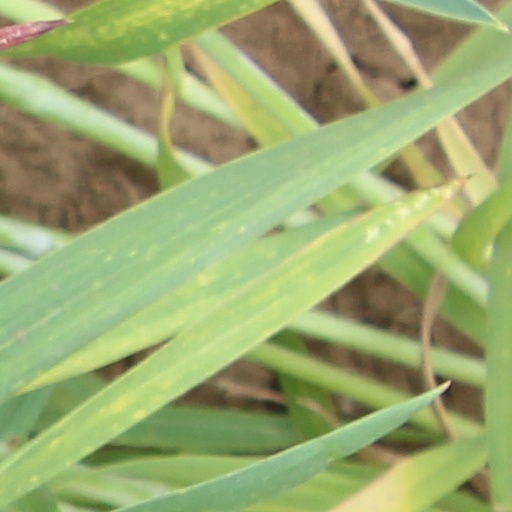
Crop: wheat